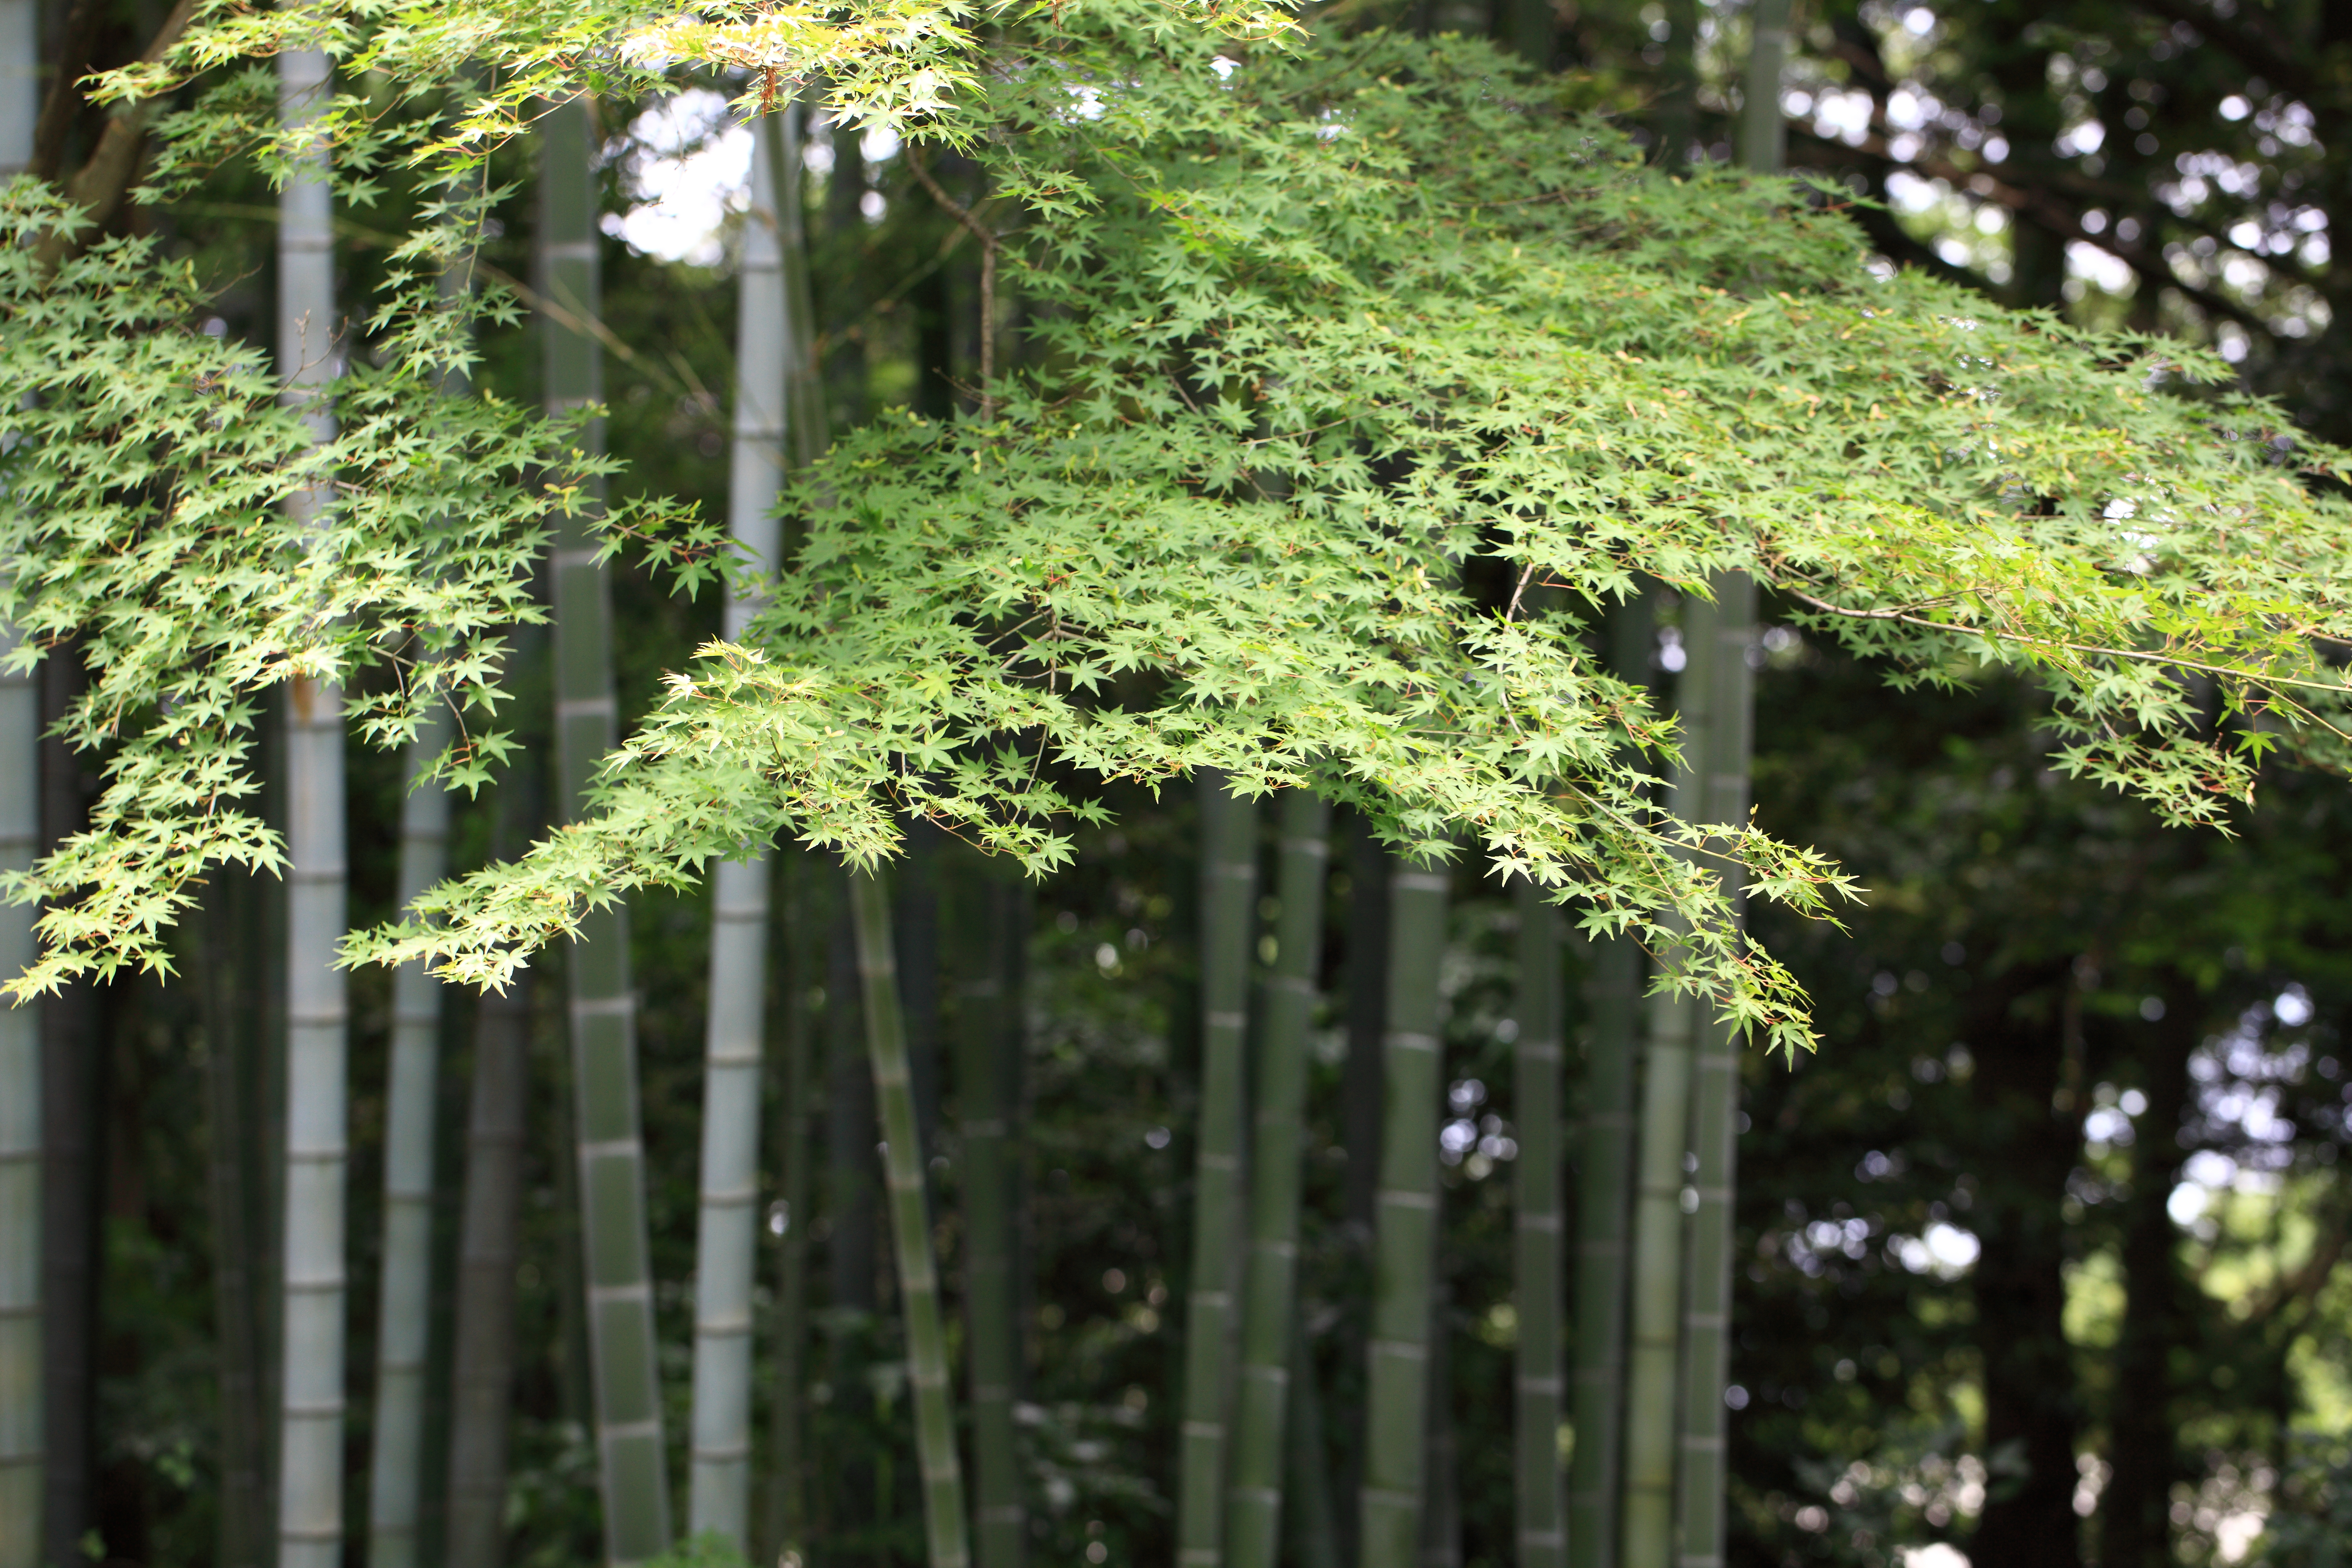
tree, branch, plant, leaf, flower, green, high, botany, garden, cool image, shrub, 5d, hires, markii, hi, res, resolution, chiba, noda, takanashi, kamihanawa, flowering plant, maidenhair tree, woody plant, land plant